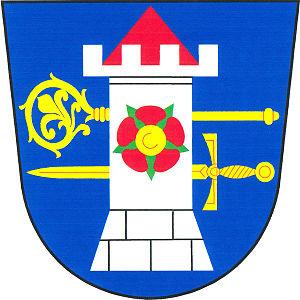
Otovice est une commune du district de Náchod, dans la région de Hradec Králové, en Tchéquie. Sa population s'élevait à 356 habitants en 2017.